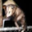
Label: possum